Beaufort, South Carolina

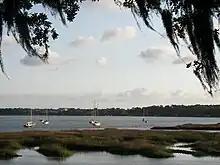
Beaufort is one of the most popular harbors on the Intracoastal Waterway.

The proximity of the city to other fast-growing areas including Hilton Head Island and Bluffton as well as good access to Savannah, Georgia, the Savannah/Hilton Head International Airport, and a container port on the Savannah River make the city a desirable choice for residential and business development opportunity.